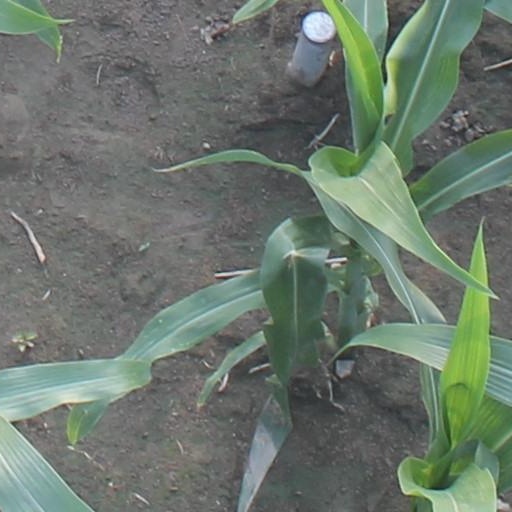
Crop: maize; corn